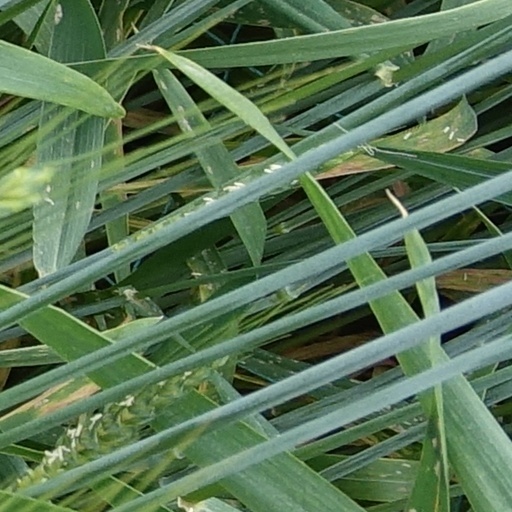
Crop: wheat